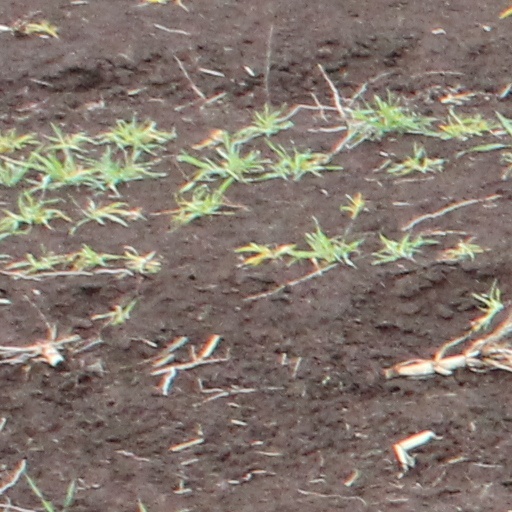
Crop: wheat